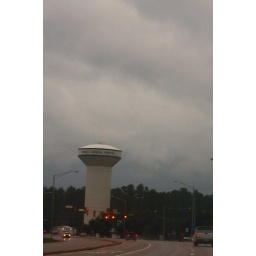
New water tower built this year at Forrest General Hospital in Hattiesburg, ms.